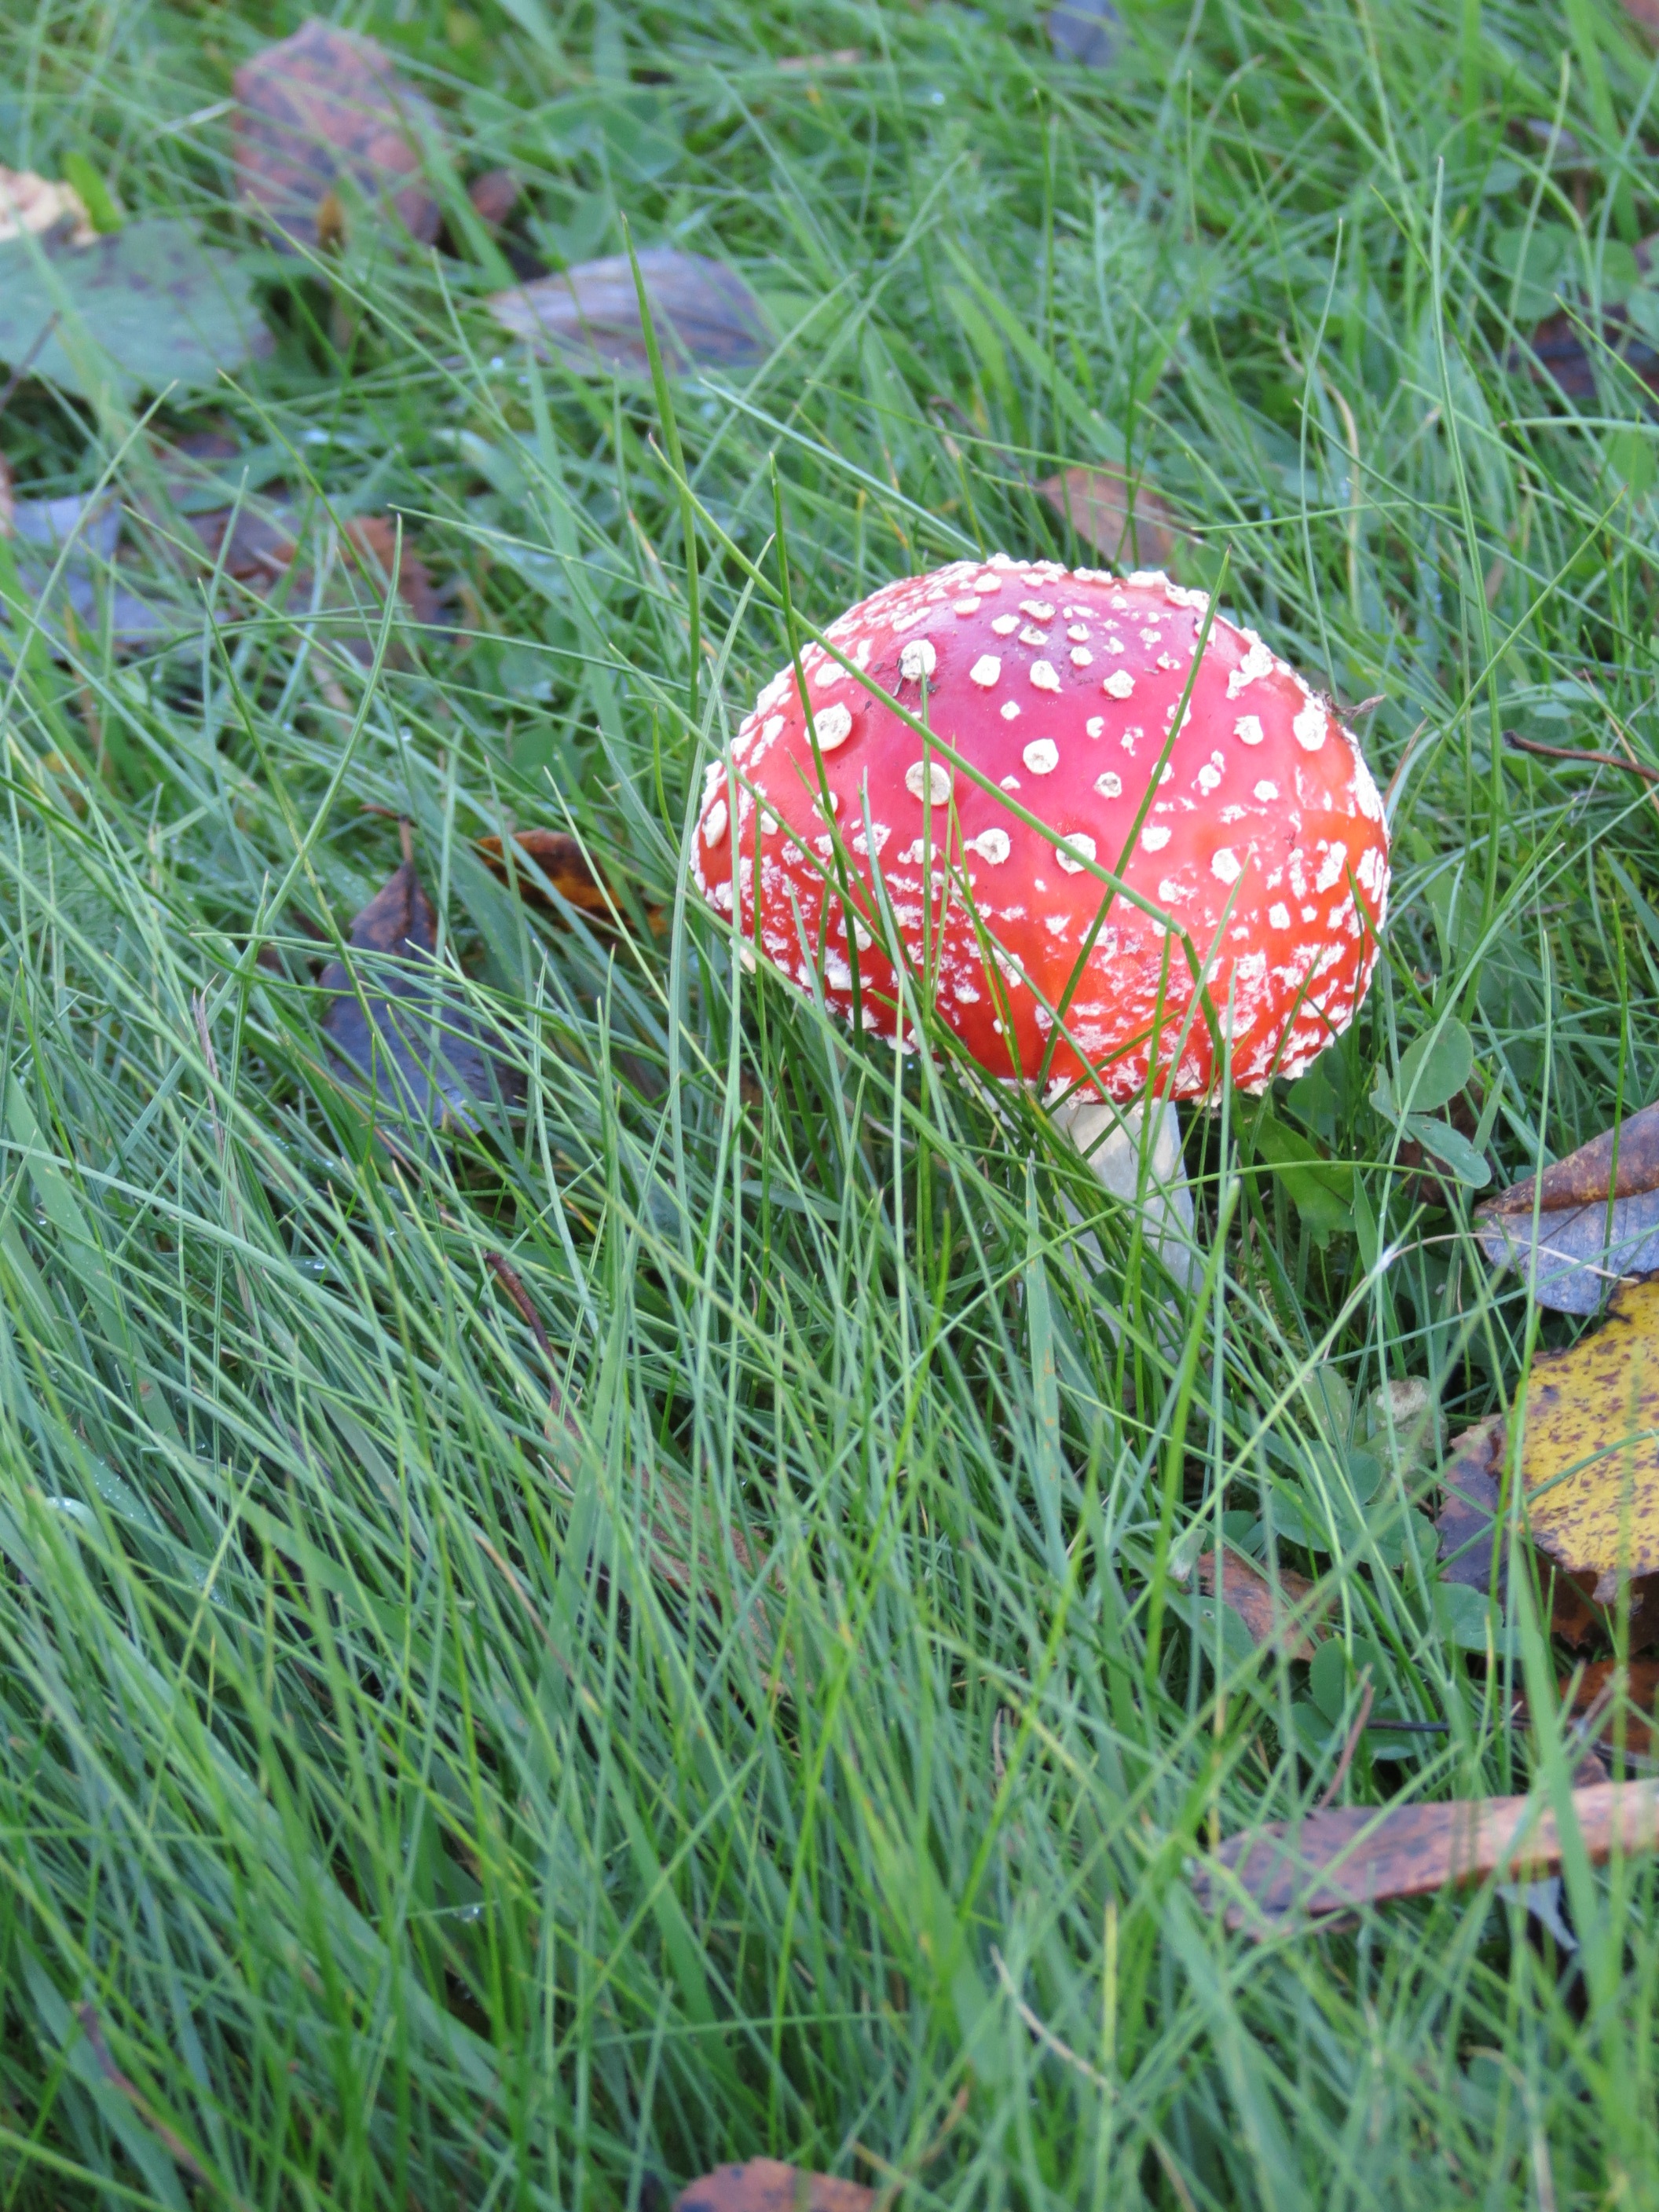
grass, plant, lawn, meadow, leaf, flower, red, autumn, botany, mushroom, flora, fungus, fly agaric, toxic, agaric, heinikko